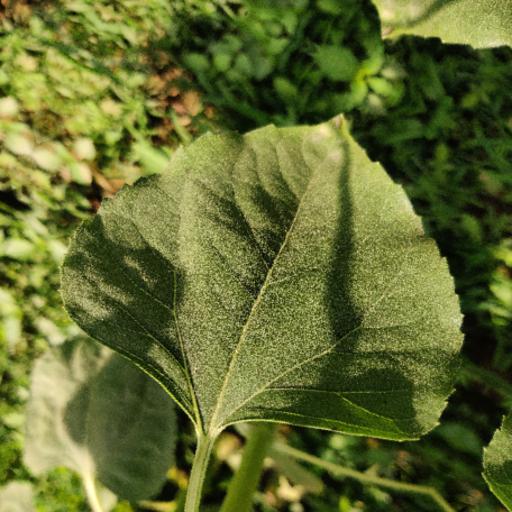
Label: Fresh_leaf